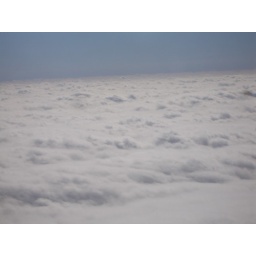
From my plane window over Kentucky last week